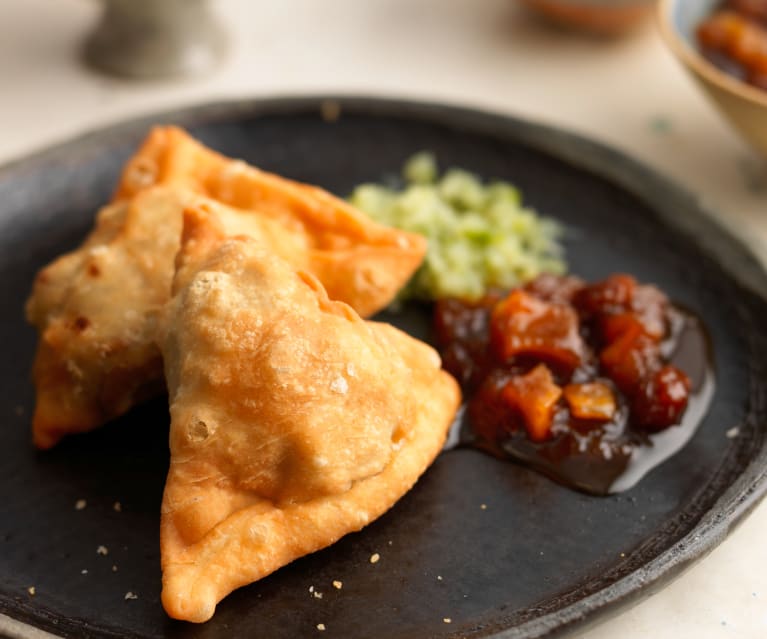
Dish: samosa